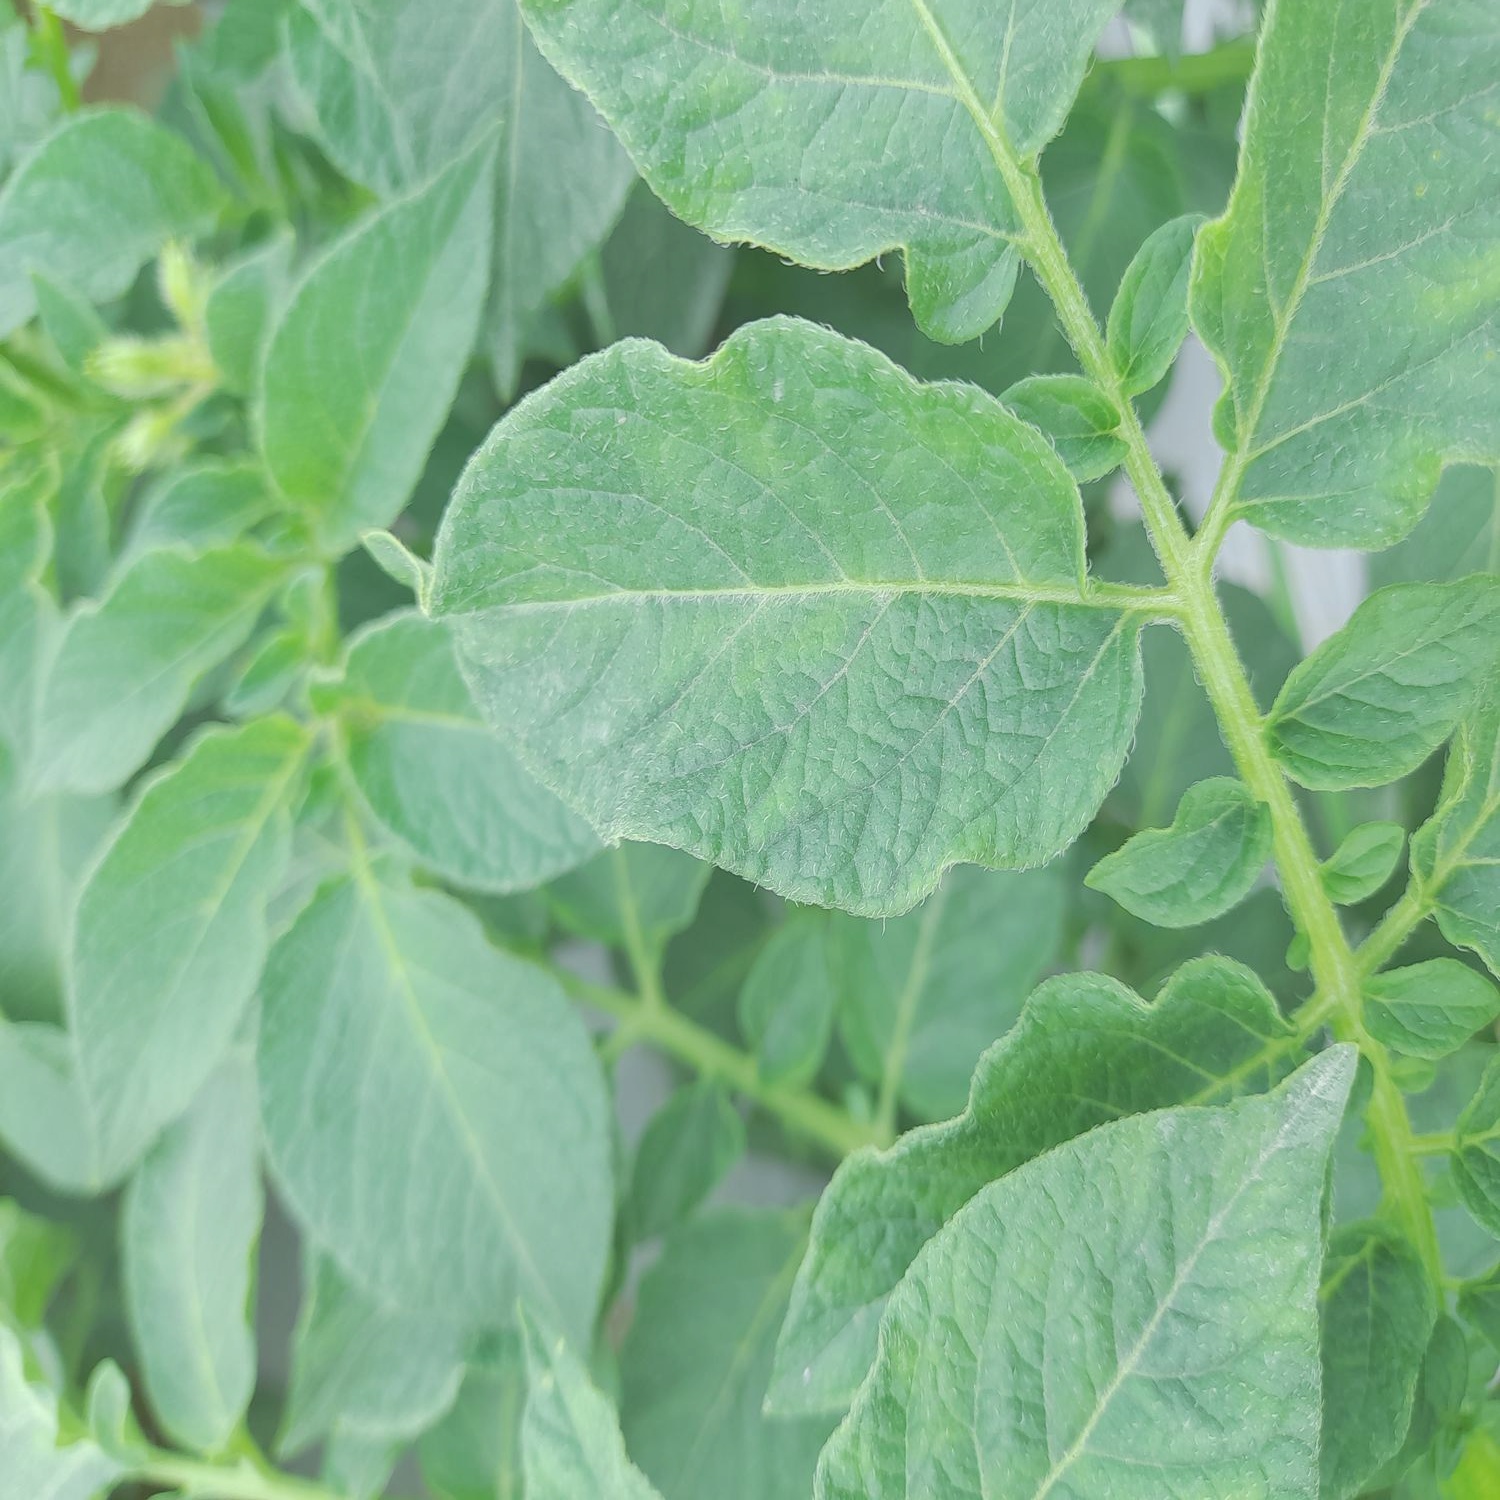
Etiqueta: Virus